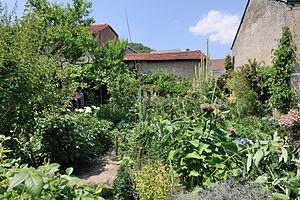
Luxembourg, Schwebsange